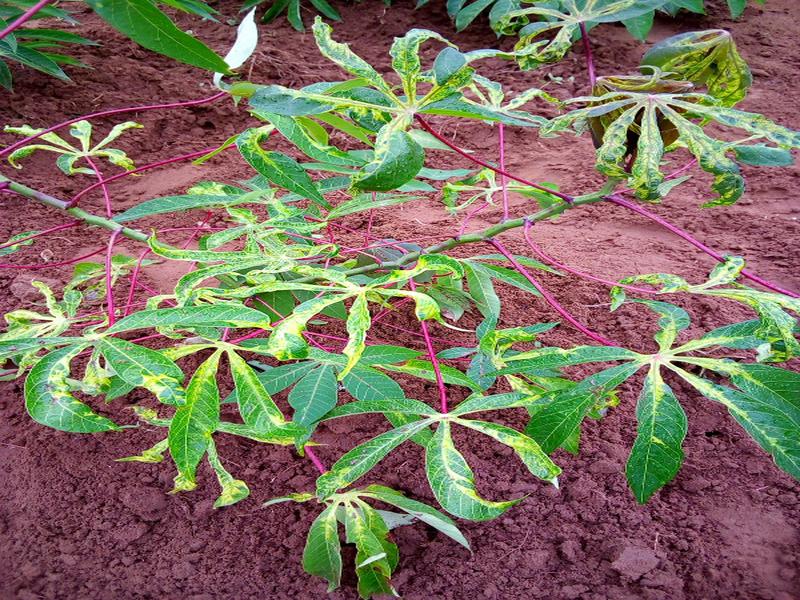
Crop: cassava
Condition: mosaic_disease